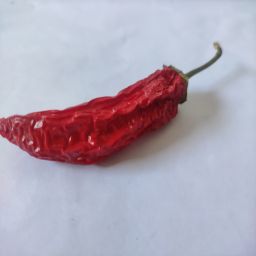
Crop: New Mexico Green Chile
Quality: Dried